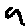
Label: 9